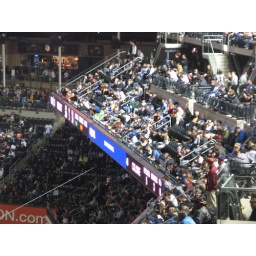
Promenade boxes in right field at Citi Field, 05/27/09